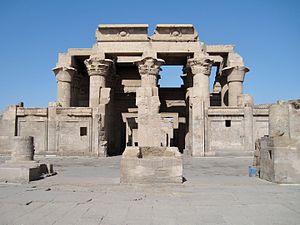
L'anastylose est un terme archéologique qui désigne la technique de reconstruction d'un monument en ruines grâce à l'étude méthodique de l'ajustement des différents éléments qui composent son architecture. La reconstruction est faite en utilisant les fragments trouvés sur place avec des matériaux modernes, de couleur et de qualités différentes, de sorte que l'on puisse distinguer à l’œil nu l'ancien du moderne et préserver les pierres antiques de l'altération.